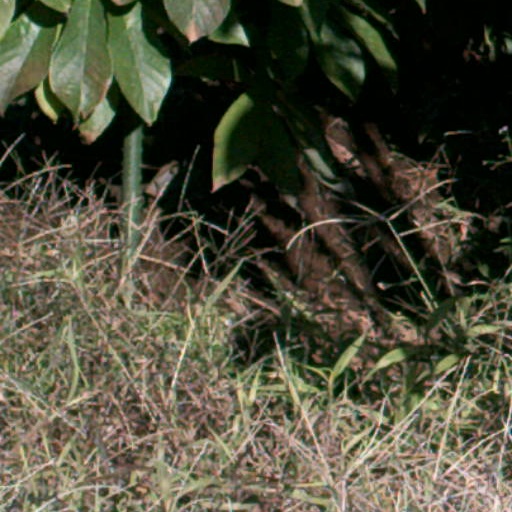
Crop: cassava